T-80

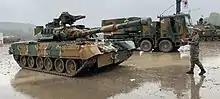
Republic of Korea Army T-80U

Before the 2022 Russian invasion of Ukraine, the T-80 was not used in the way in which it was intended (large-scale conventional war in Europe). Until 2022, it was deployed amid the political and economic turmoil in Russia during the 1990s.